Post-Angkor period

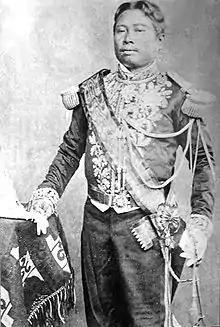
King Norodom of Cambodia

By the late 15th century, the Vietnamese—descendants of the Sinic civilisation sphere—had conquered some of the territories of the principalities of Champa. Some of the surviving Chams began their diaspora in 1471, many re-settling in Khmer territory. However, the Cambodian Chronicle does not mention the Cham arrival in Cambodia until the 17th century. The last remaining principality of Champa, Panduranga, survived until 1832.